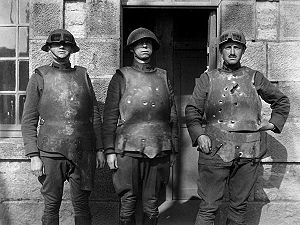
Kyras / Eksempler
Kyras er et harnisk eller et bryst- og rygpanser, som oprindeligt blev lavet af læder, senere af bronze og jern. Kyrasser i forskellige udforminger blev båret af soldater i tidligere tider, enten som del af en større kropsrustning eller alene. Kyras blev særligt brugt af kavalerister kaldet kyrasserer.